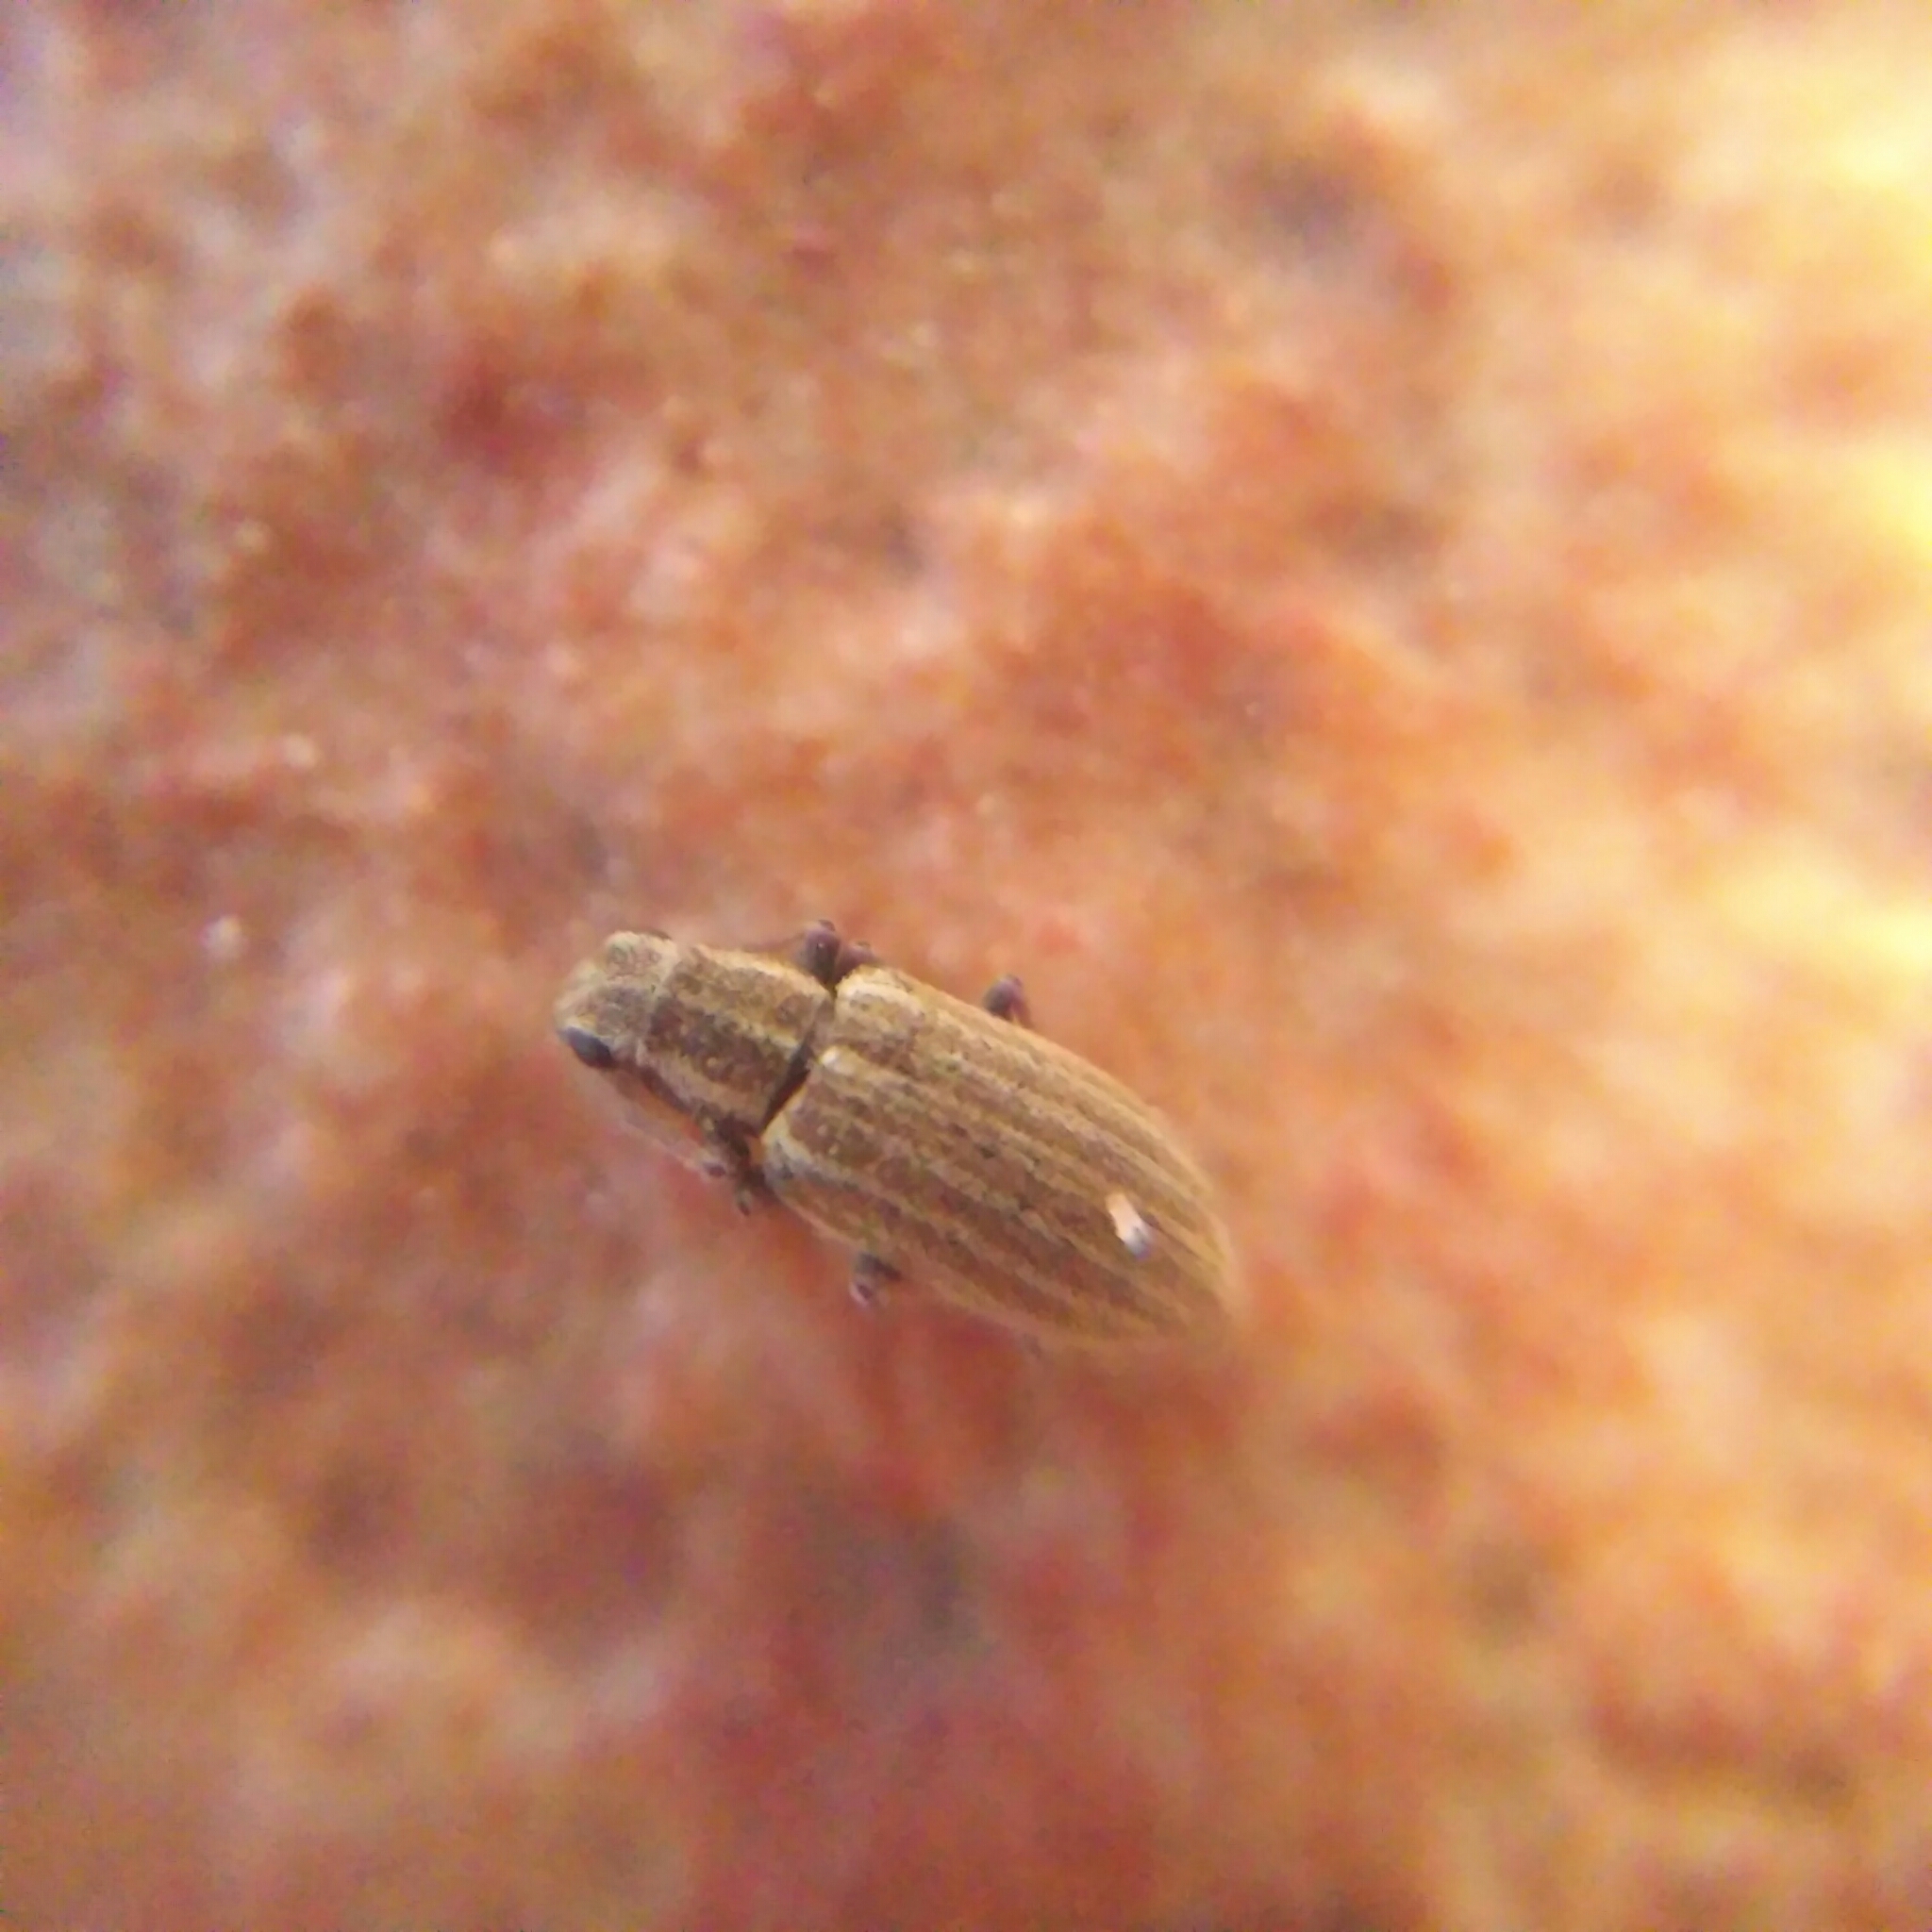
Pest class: pea_leaf_weevil